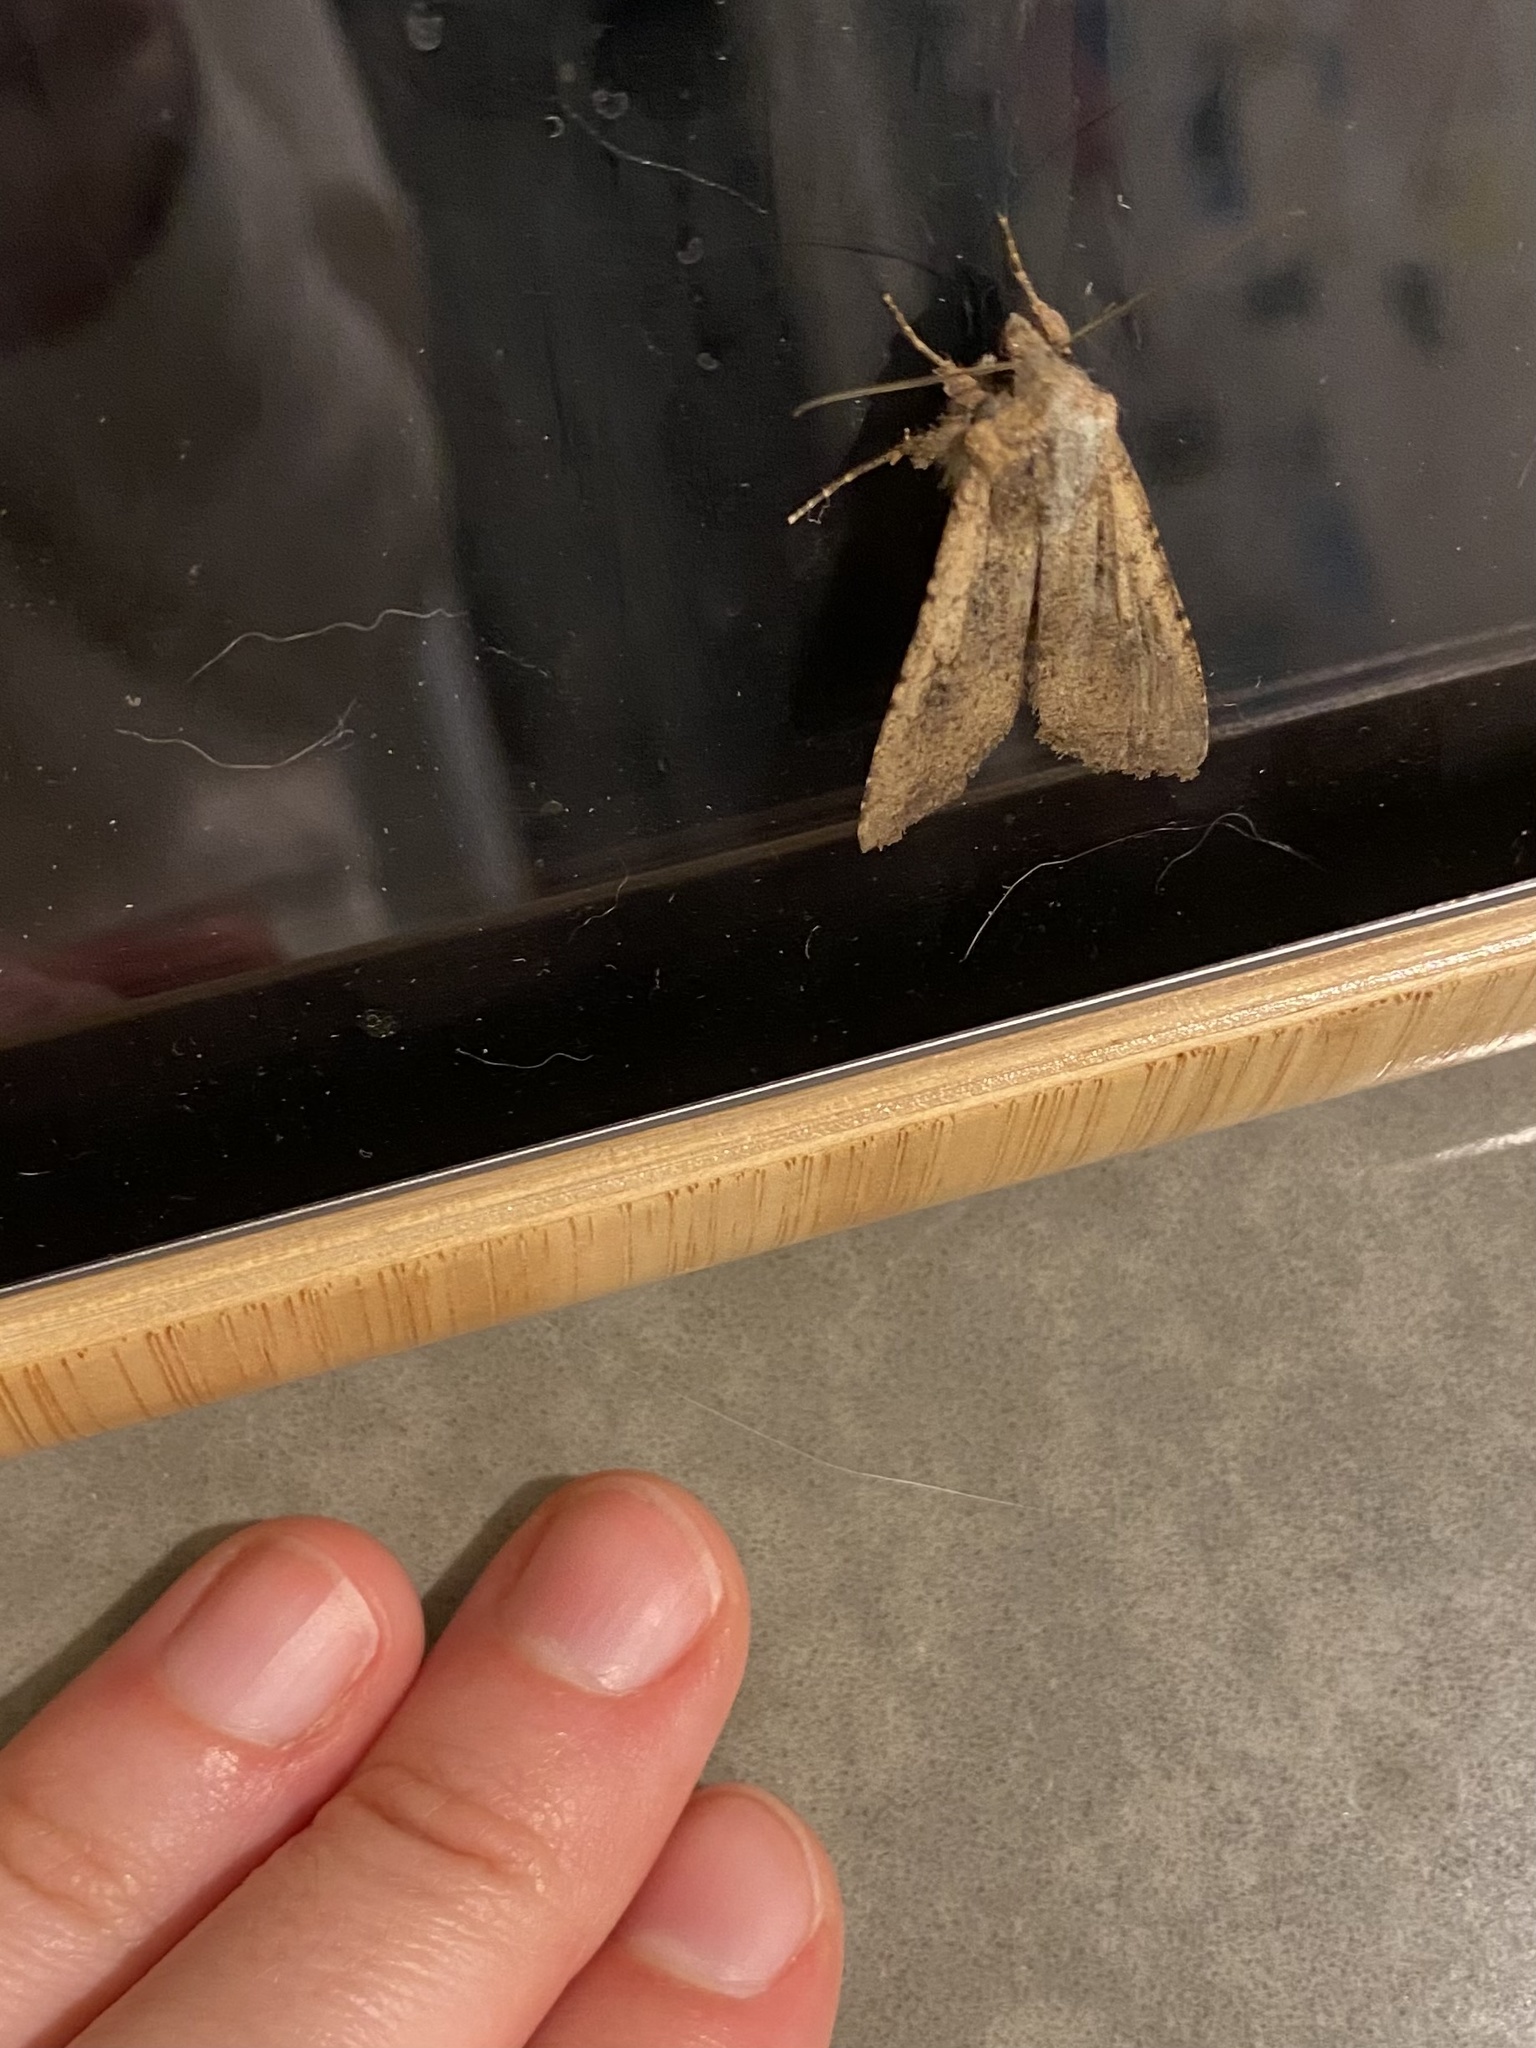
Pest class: cutworms